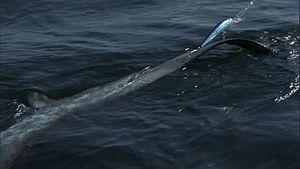
Le Requin-renard commun ou Renard de mer commun est une espèce de requins de la famille des Alopiidés. Il atteint près de 6 mètres de long dont la moitié environ se compose du lobe supérieur de sa nageoire caudale. Avec un corps fuselé, des yeux de taille modeste et un museau court et pointu, il peut être confondu avec le Requin-renard pélagique. Le Requin-renard commun vit dans les eaux tropicales et tempérées du monde entier, mais il préfère les températures fraîches. Il peut être observé près du rivage ainsi qu'en pleine mer, depuis la surface jusqu'à une profondeur de 550 mètres. C'est un migrateur saisonnier qui passe ses étés sous les basses latitudes.